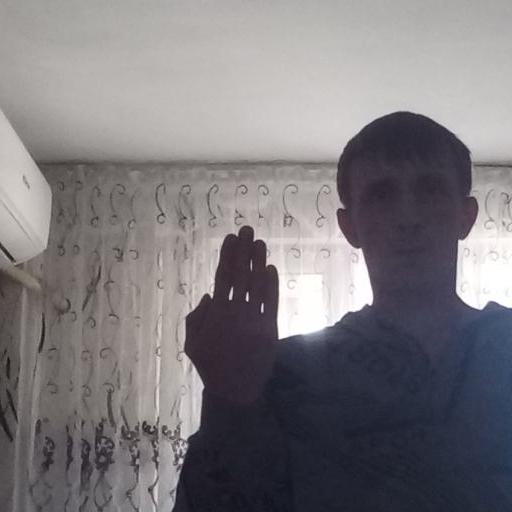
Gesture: stop_inverted